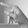
ASL letter: P